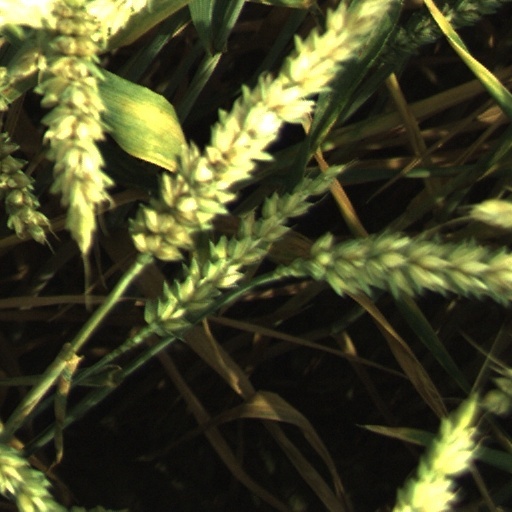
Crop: wheat